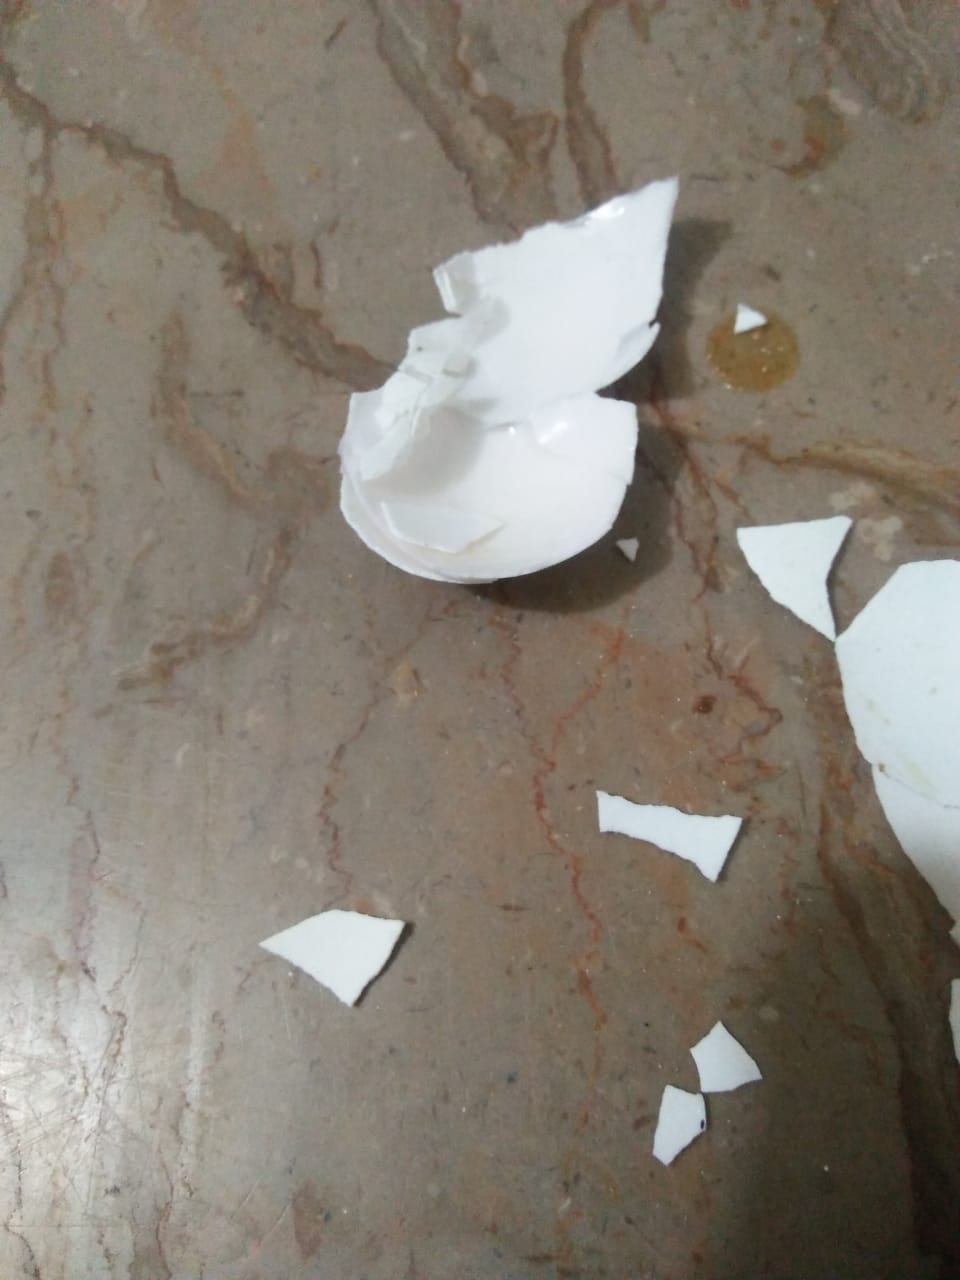
Label: eggshells